Shake it Up Australia Foundation

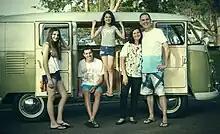
Clyde Campbell with wife Carolyn and three kids Josh (20), Zoe (18) and Phoebe (14)

Originally, from Northern New South Wales, Clyde lives in Northern Sydney with wife Carolyn and three kids Josh (20), Zoe (18) and Phoebe (14). Starting out Clyde was an electrical apprentice in NSW, which lead to him forming his own company in 1987, Machinery Automation and Robotics. This company grew to 70 staff which servicing Australian and International clients with high tech automation and robotic solutions. He had a vision for technology as a solution for problems and had a goal of making a difference to individual's lives.